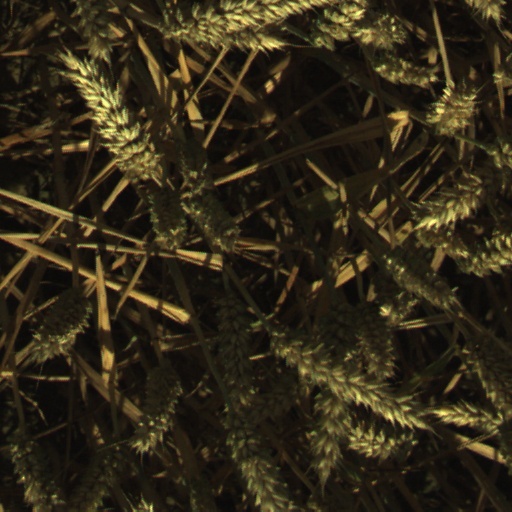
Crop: wheat